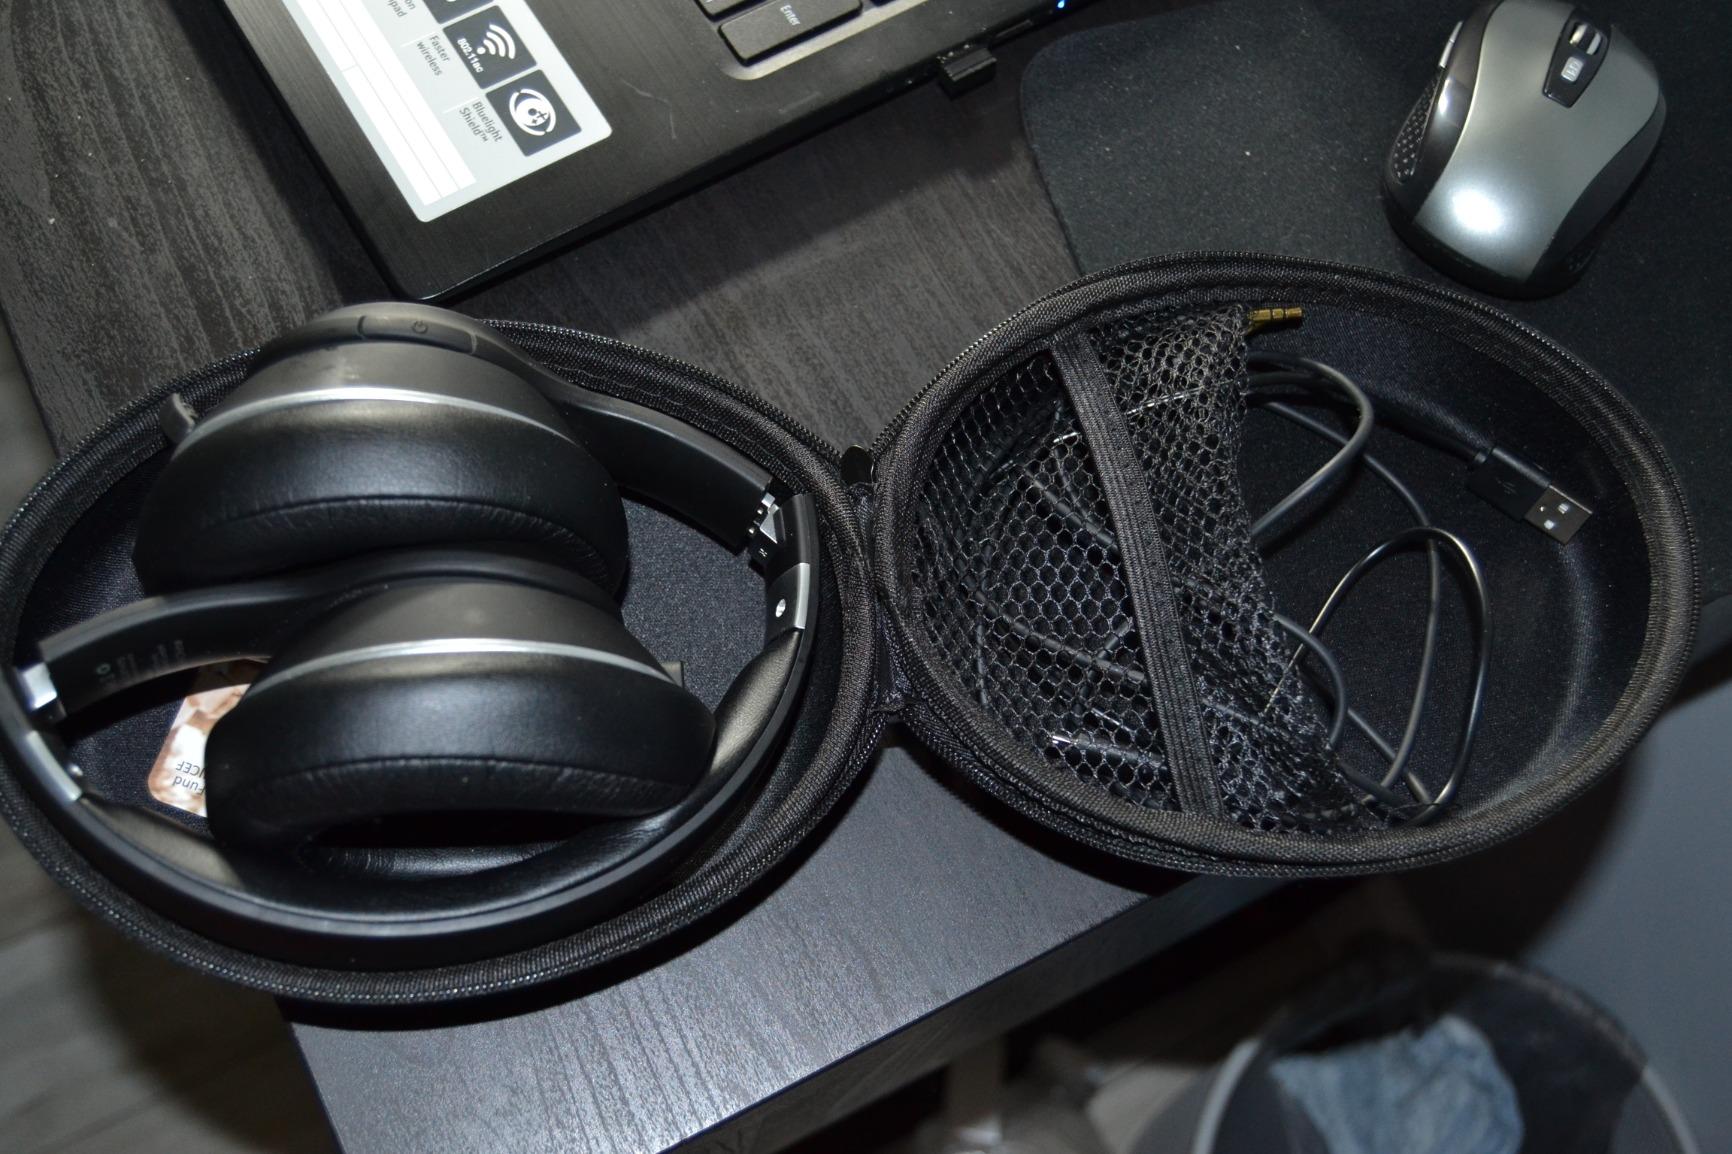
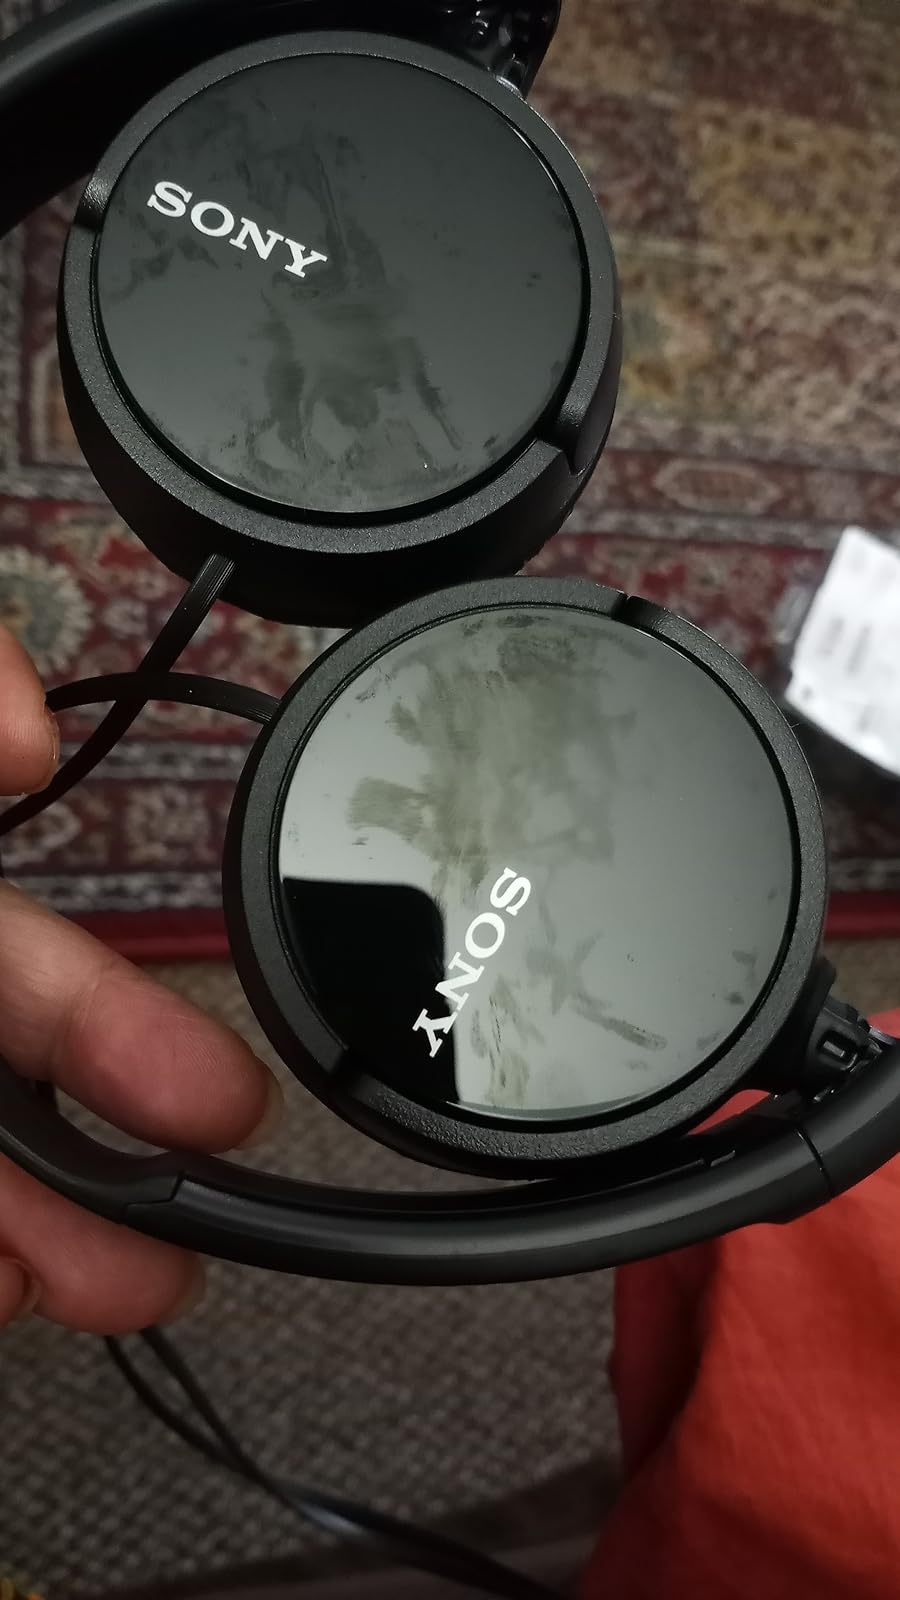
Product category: headphones
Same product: no